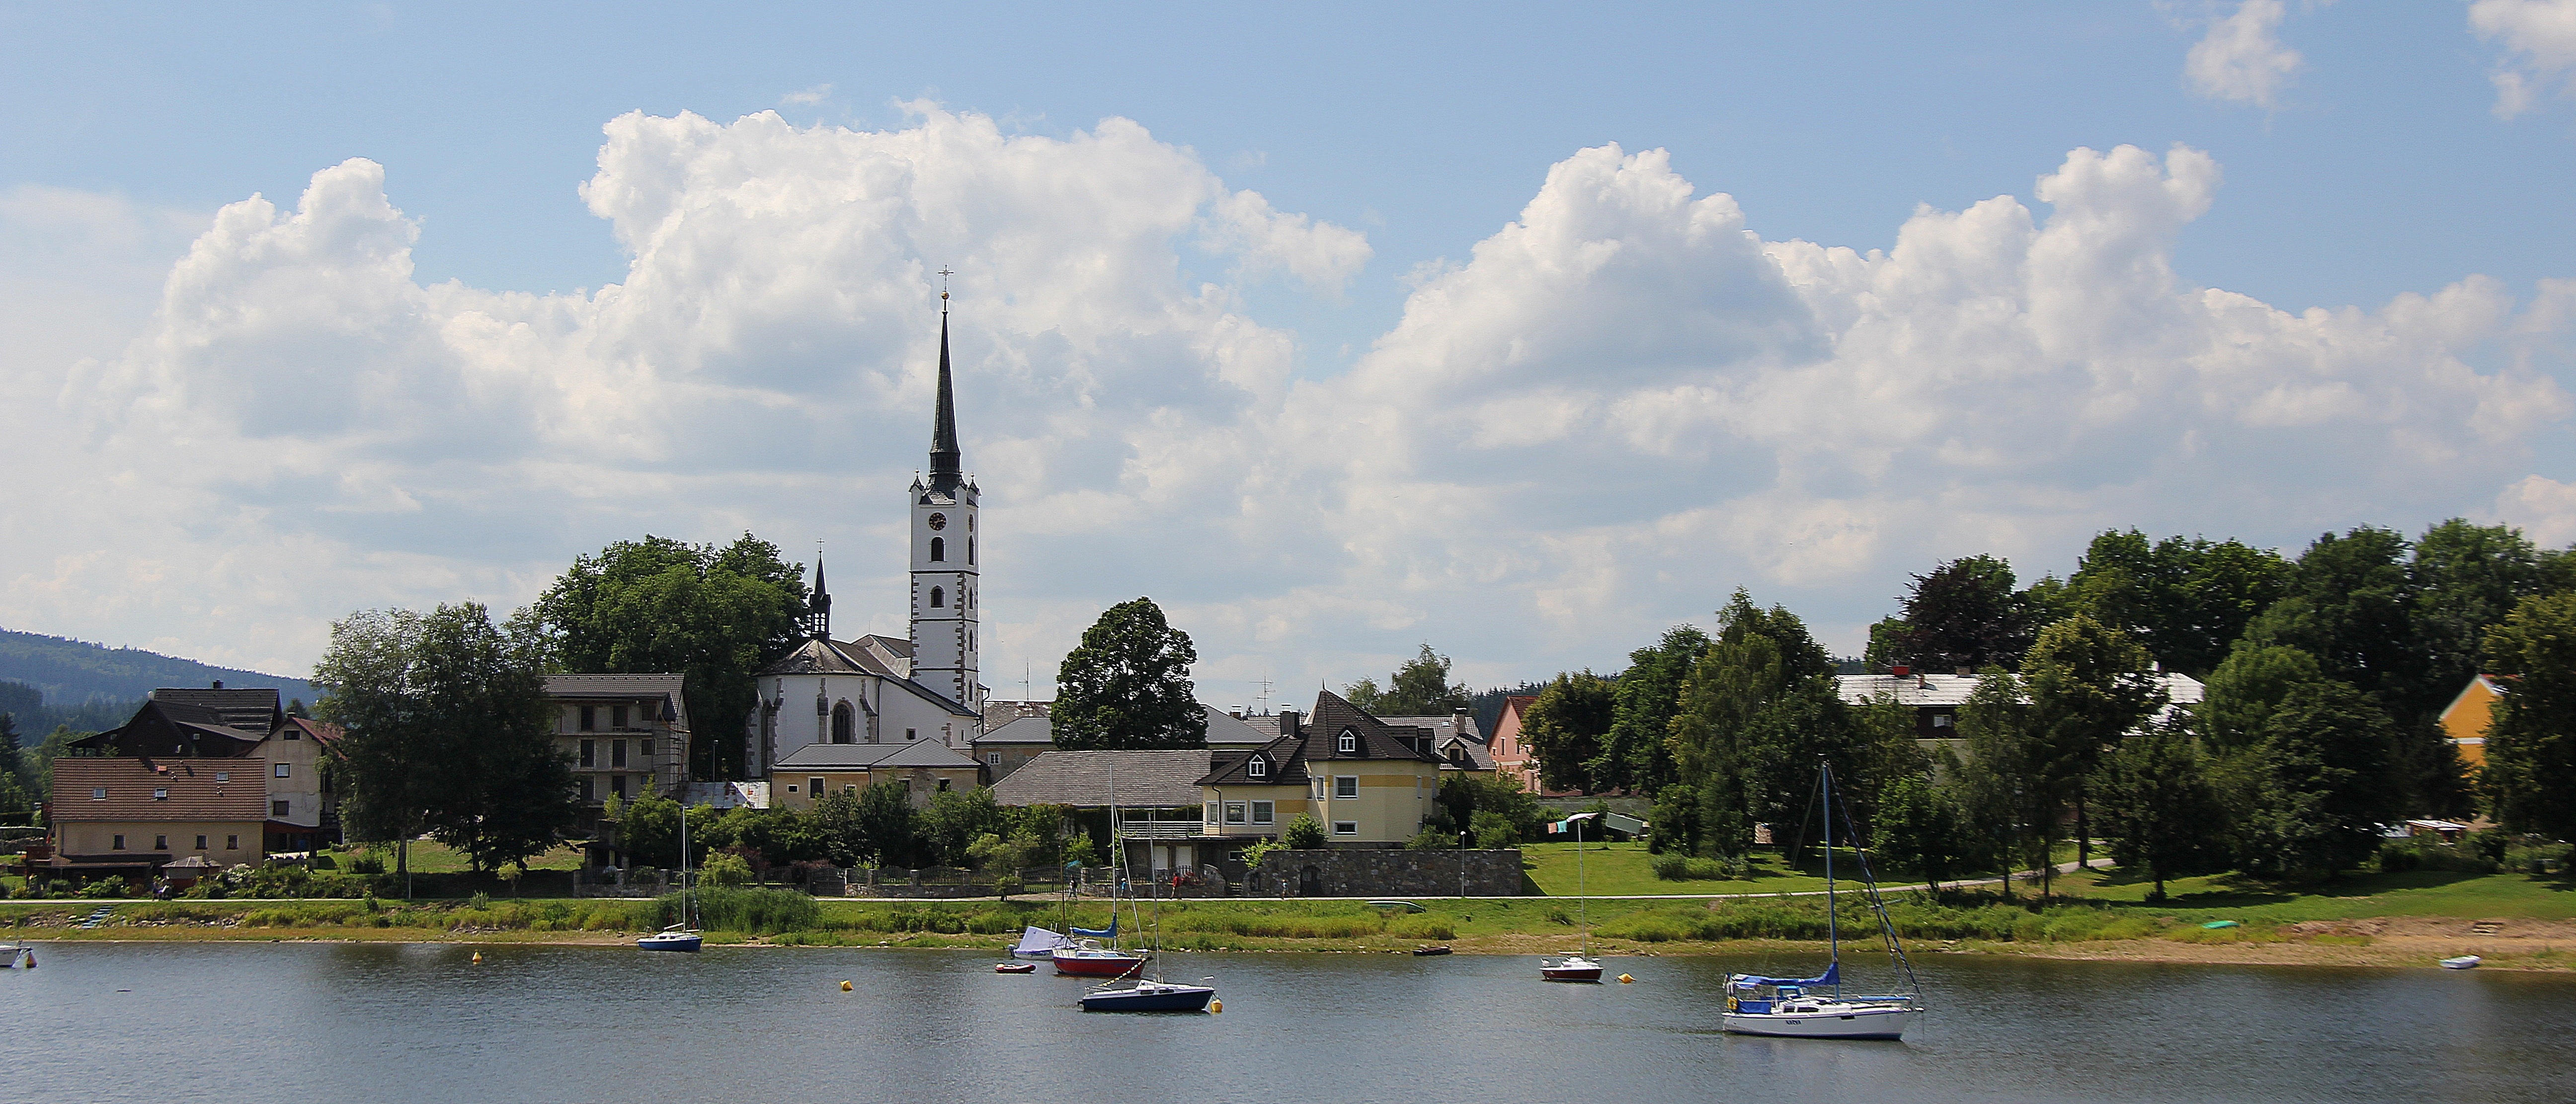
water, countryside, lake, city, river, canal, ship, cityscape, summer, vacation, recreation, reflection, vehicle, church, dam, tourism, waterway, boating, water level, lipno, frymburk